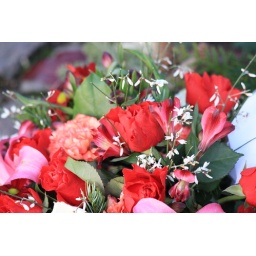
Flowers in red and green